Kasia von Szadurska

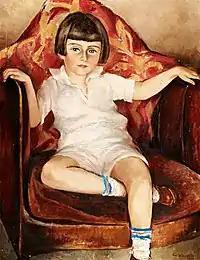
Portrait of a Boy

She came to Germany at the age of four, as the adoptive child of a family named Sternberg, near Dresden. In 1903 she went to Düsseldorf, where she spent a year and a half taking drawing lessons from Willy Spatz. In 1905, her family moved to Hamburg. There, she took lessons from , and developed a preference for portraits. In 1907, she left her family and moved to Munich, where she became a student at the "Ladies' Academy" of the (Women Artists' Association).